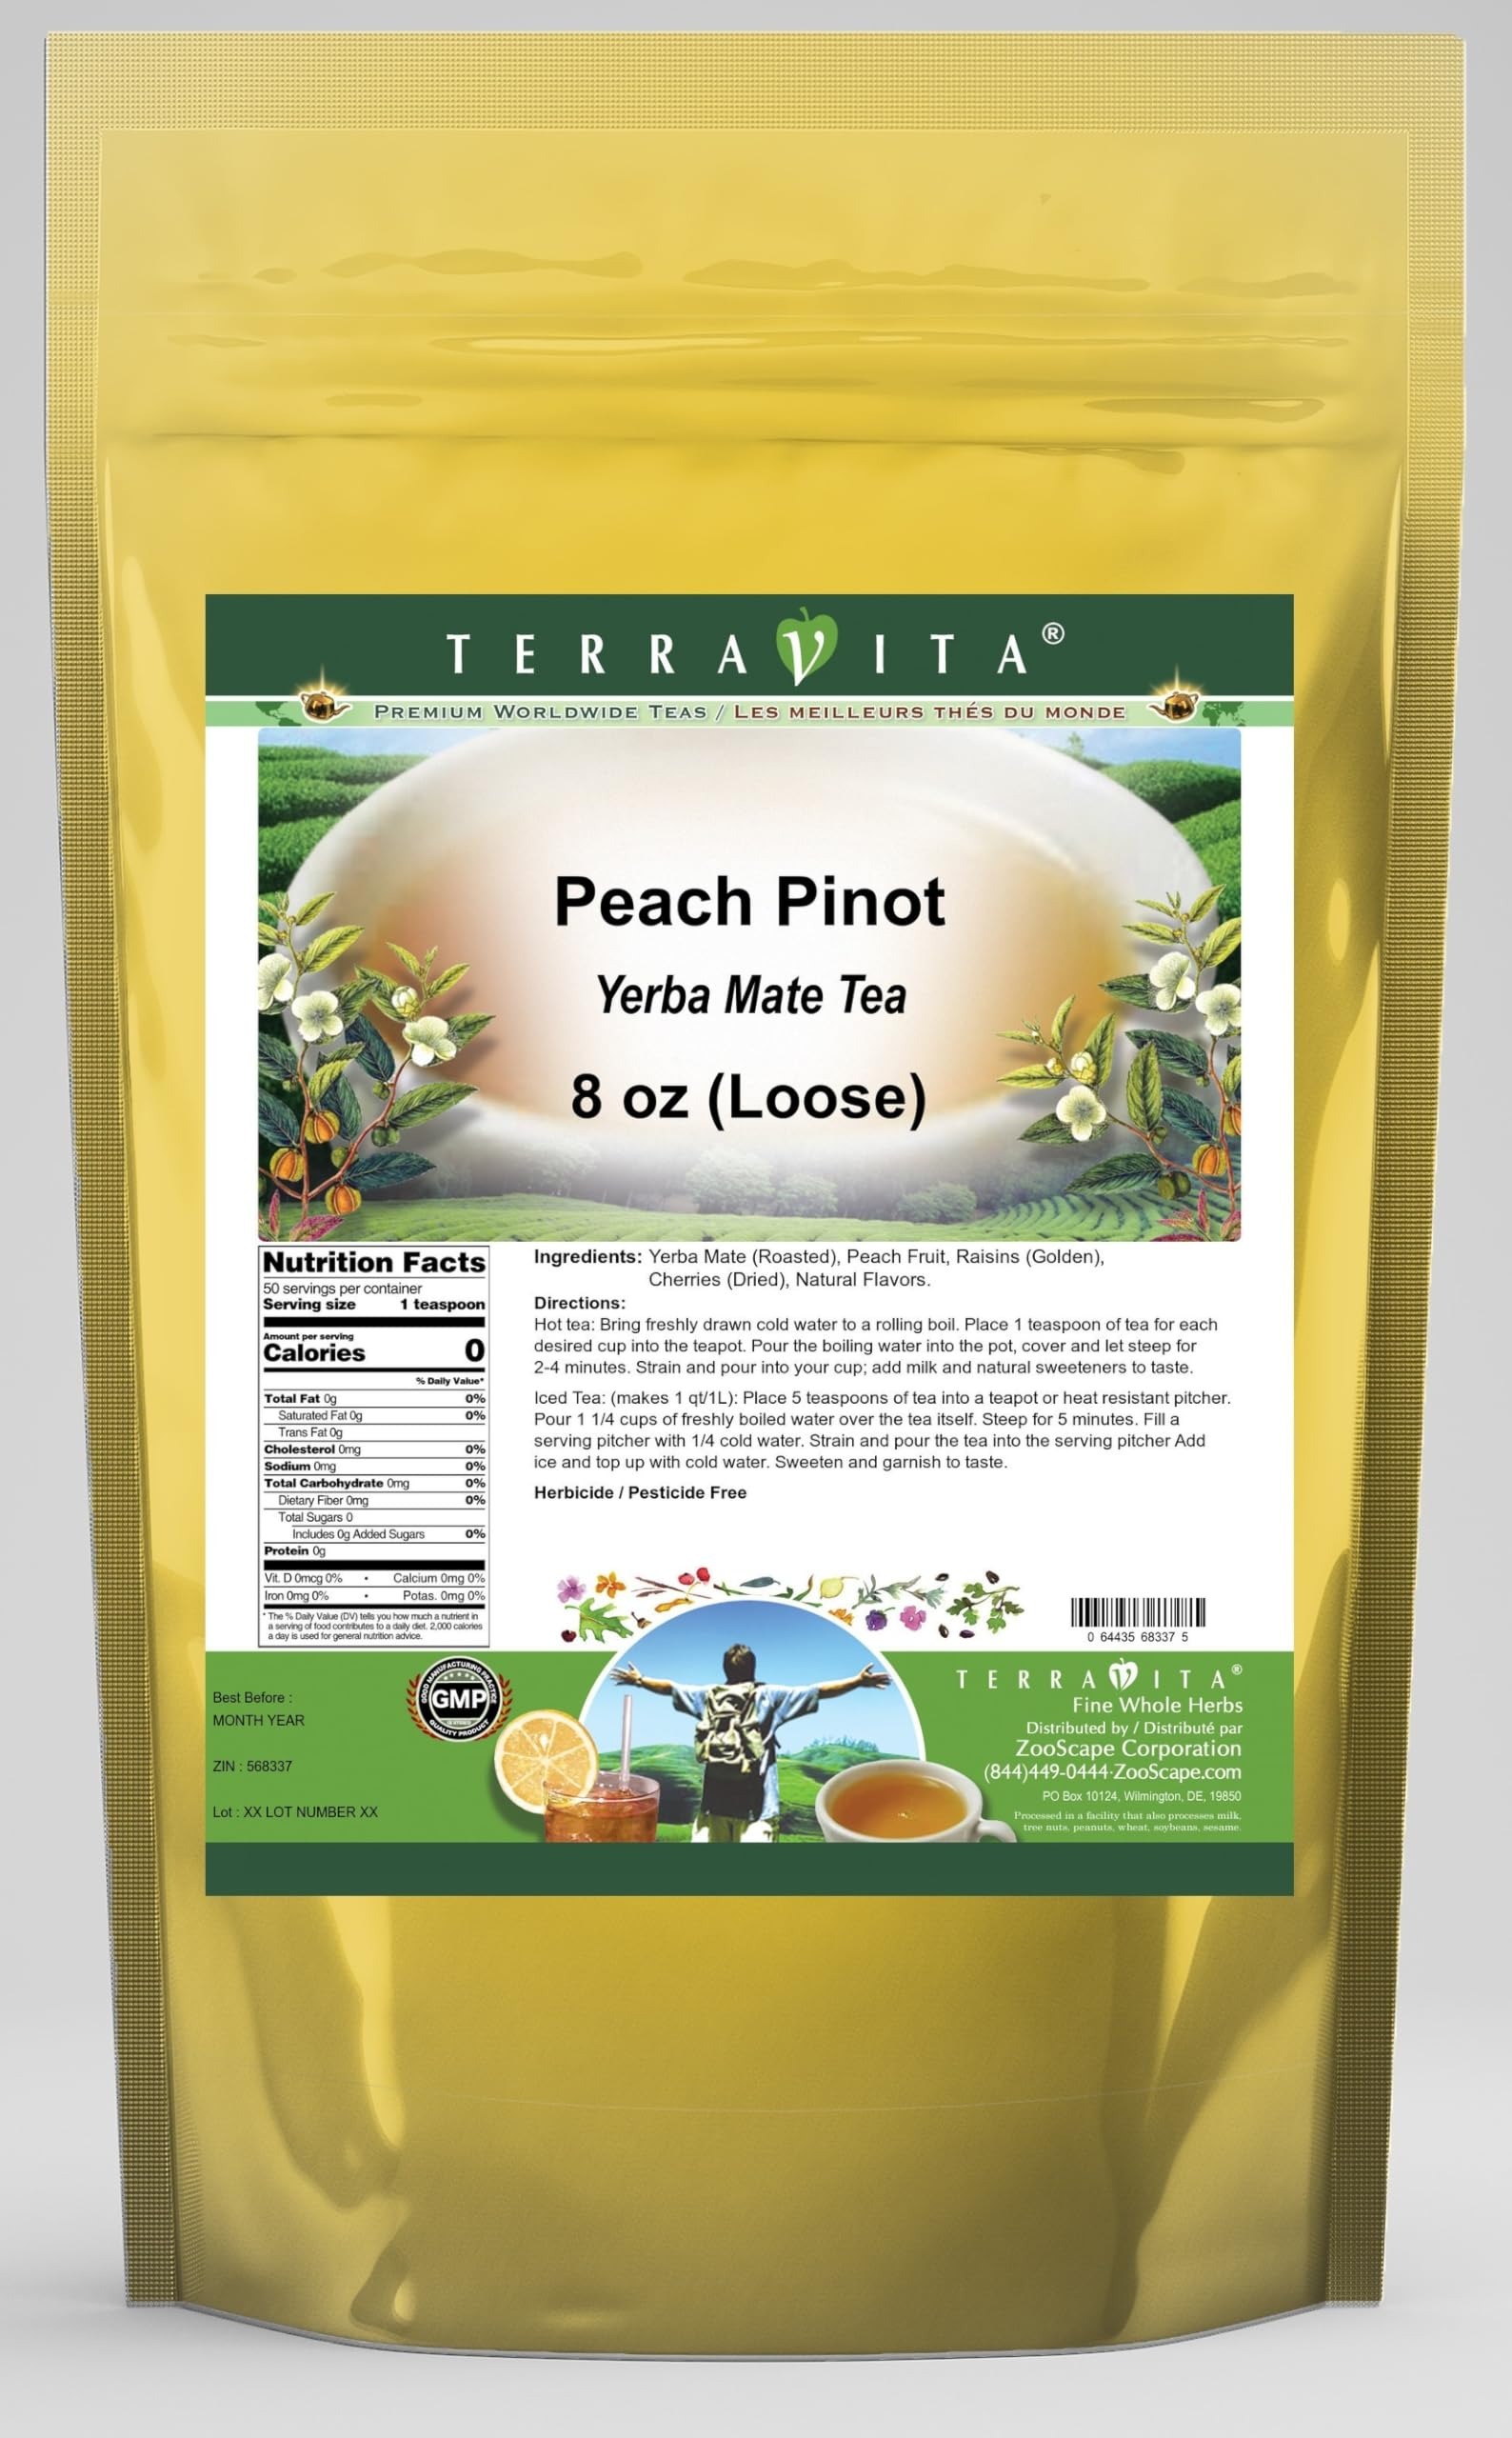
Item Name: Peach Pinot Yerba Mate Tea (Loose) (8 oz, ZIN: 568337) - 2 Pack
Bullet Point 1: Our Peach Pinot Yerba Mate tea is a scrumptuous all-natural flavored Yerba Mate coffee substitute with Peach Fruit, Raisins (Golden) and Cherries that will refresh you with its terrific taste! You will enjoy the earthy and acidity-free Peach Pinot aroma and flavor again and again! - Ingredients: Yerba Mate, Peach Fruit, Raisins (Golden), Cherries and Natural Peach Pinot Flavor.
Bullet Point 2: No fillers.
Bullet Point 3: Manufacturer: TerraVita
Bullet Point 4: Size: 8 oz
Bullet Point 5: Loose Leaf Yerba Mate Tea - Packed in a convenient upright pouch!
Product Description: Our Peach Pinot Yerba Mate tea is a scrumptuous all-natural flavored Yerba Mate coffee substitute with Peach Fruit, Raisins (Golden) and Cherries that will refresh you with its terrific taste! You will enjoy the earthy and acidity-free Peach Pinot aroma and flavor again and again! - Ingredients: Yerba Mate, Peach Fruit, Raisins (Golden), Cherries and Natural Peach Pinot Flavor. - Hot tea brewing method: Bring freshly drawn cold water to a rolling boil. Place 1 teaspoon of tea for each desired cup into the teapot. Pour the boiling water into the pot, cover and let steep for 2-4 minutes. Strain and pour into your cup; add milk and natural sweeteners to taste. - Iced tea brewing method: (to make 1 liter/quart): Place 5 teaspoons of tea into a teapot or heat resistant pitcher. Pour 1 1/4 cups of freshly boiled water over the tea itself. Steep for 5 minutes. Fill a serving pitcher with 1/4 cold water. Strain and pour the tea into the serving pitcher Add ice and top up with cold water. Sweeten and garnish to taste. - TerraVita is an exclusive line of premium-quality, natural source products that use only the finest, purest and most potent ingredients found around the world. TerraVita is hallmarked by the highest possible standards of purity, potency, stability and freshness. All of our products are prepared with the highest elements of quality control, from raw materials through the entire manufacturing process, up to and including the moment that the bottles or bags are sealed for freshness and shipped out to you. Our highest possible standards are certified by independent laboratories and backed by our personal guarantee. - TerraVita exists to meet and ensure your family's health and wellness without the harmful effects of chemicals and health products. We strive to make al
Value: 16.0
Unit: Ounce

Price: 50.19